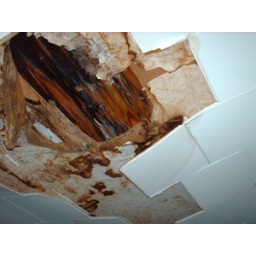
water damage in west bedroom ceiling is from leaking pipe to rusty water heater in attic